Marcellus H. Chiles

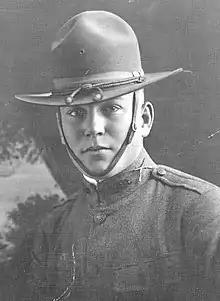
Medal of Honor recipient

Captain Marcellus Holmes Chiles (February 5, 1895 – November 5, 1918) was a United States Army officer who received the Medal of Honor for his actions during World War I, he suffered wounds that ultimately caused his death during those actions.